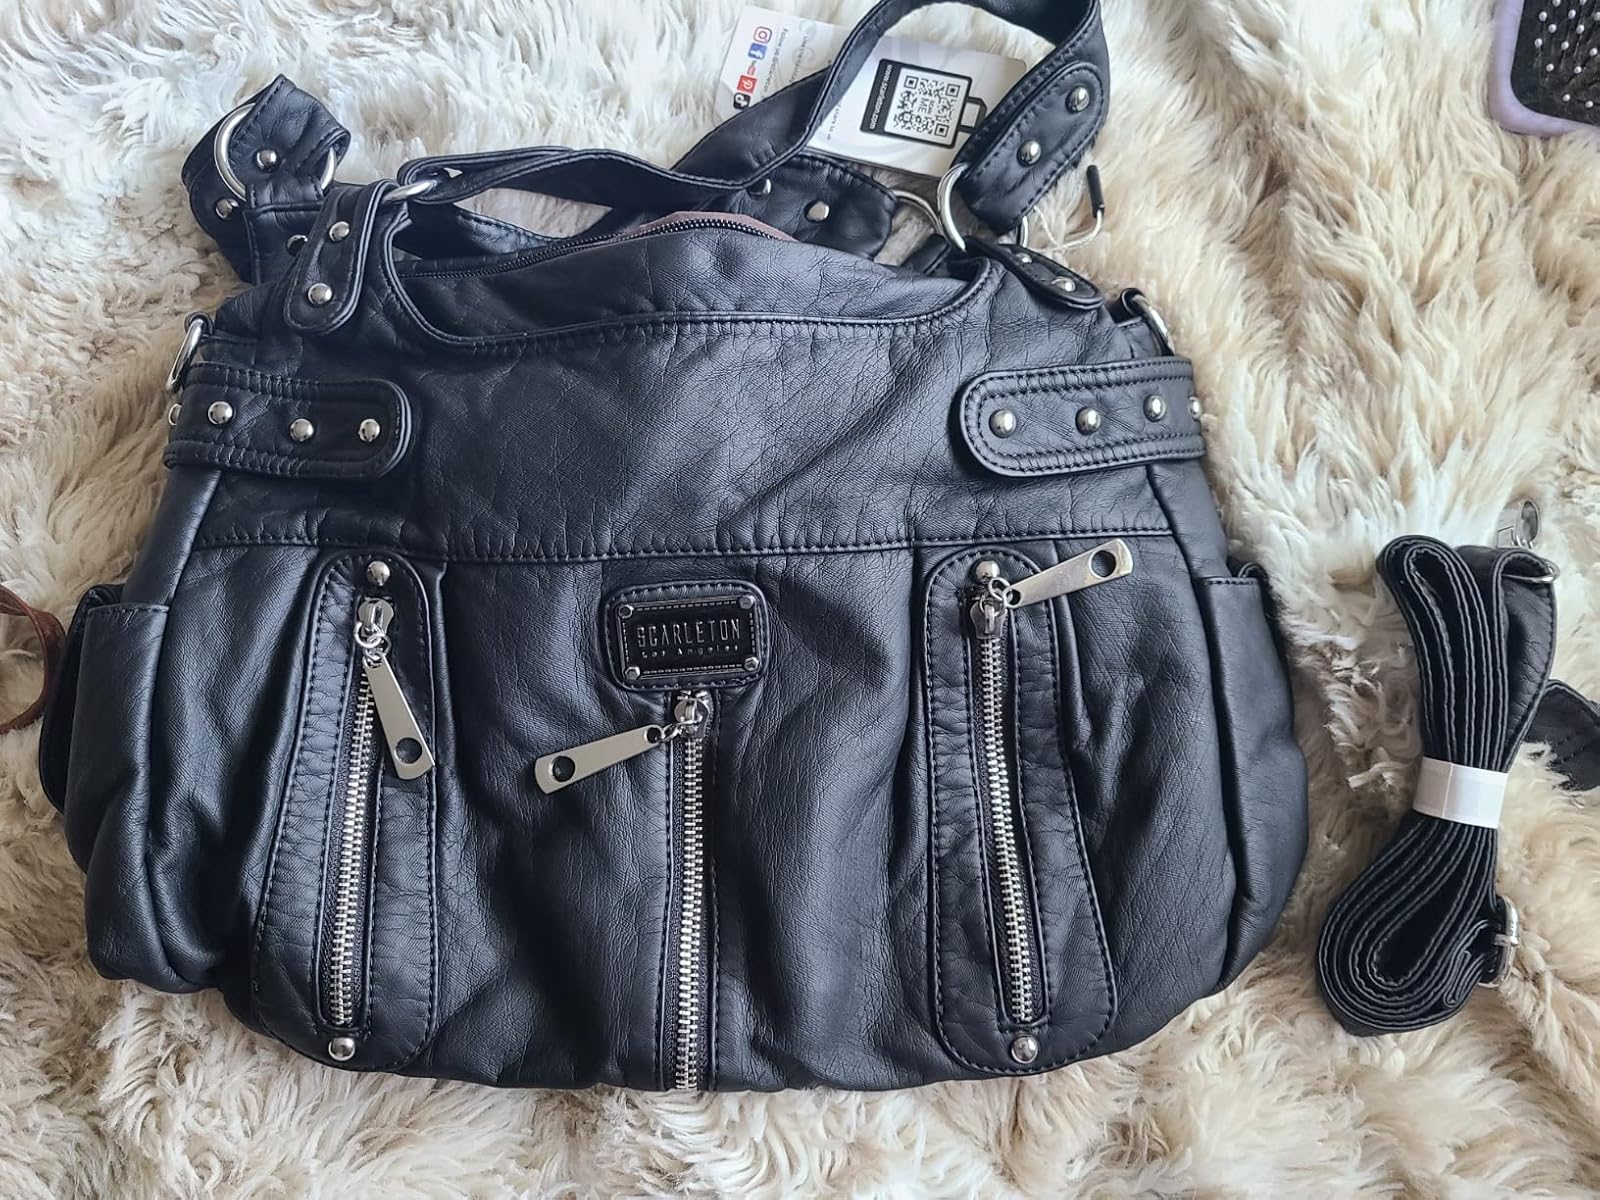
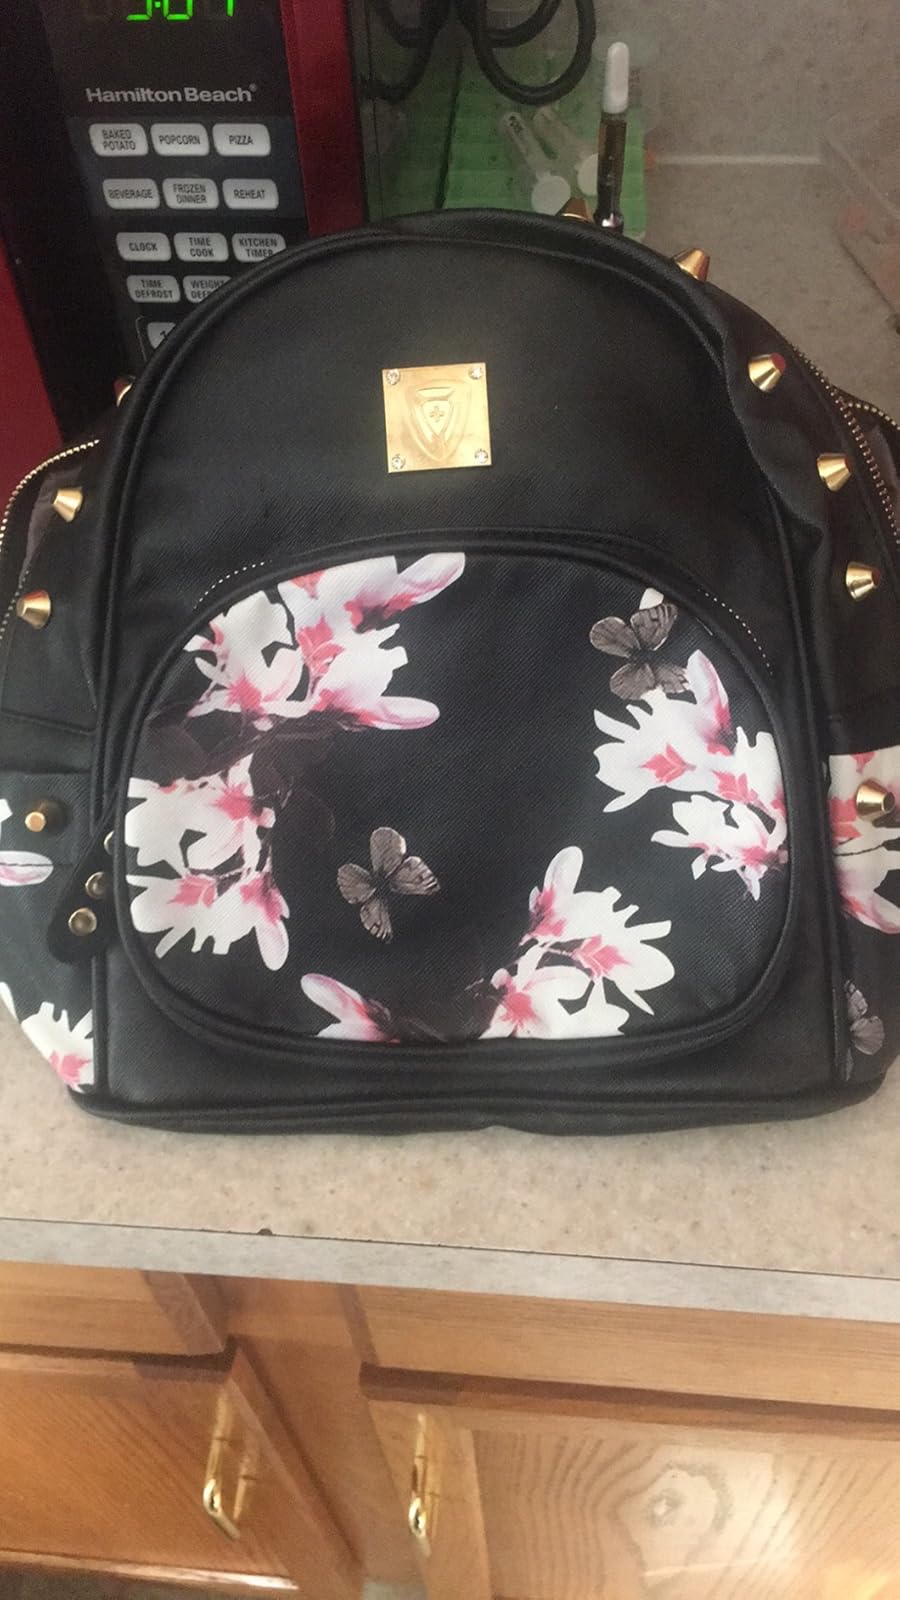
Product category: accessories_handbag
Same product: no